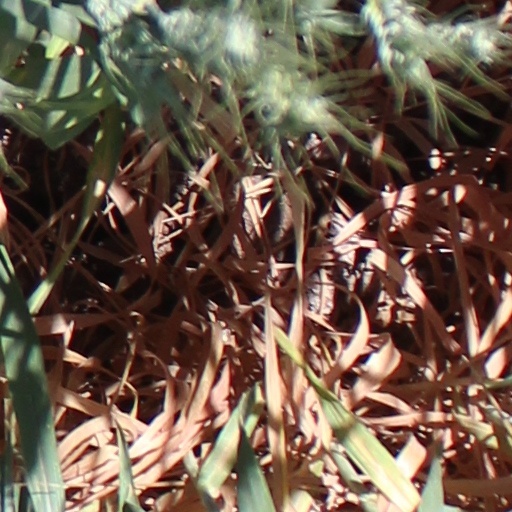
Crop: wheat